The Green Man (TV serial)

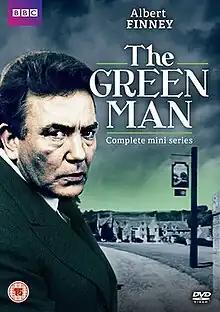

The Green Man is a three-part BBC TV adaptation of Kingsley Amis's 1969 novel of the same name, first broadcast on BBC1 from 28 October to 11 November 1990 and starring Albert Finney as the main character Maurice.